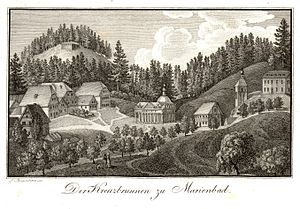
Mariánské Lázně
Mariánské Lázně, 1815
Mariánské Lázně er en by i den vestlige del af Tjekkiet, 55 km nordvest for Plzeň og tæt på grænsen til Tyskland i regionen Karlovy Vary. Befolkningen var i begyndelsen af 2008 på 13.915 indbyggere.